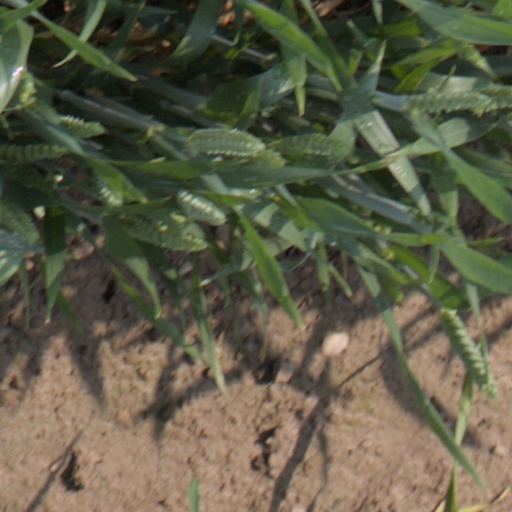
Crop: wheat